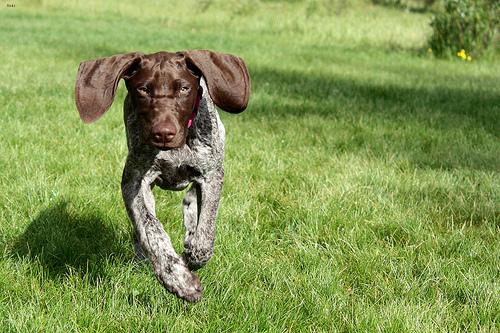
Breed: german shorthaired